Answer in natural language. Considering the relative positions, is sleek black flatscreen smart tv (marked C) above or below Doorway (marked B)? Choose between the following options: above or below
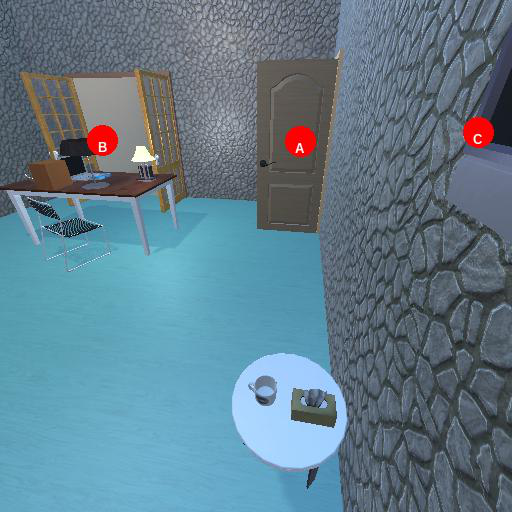
<answer>below</answer>